Sorø Museum

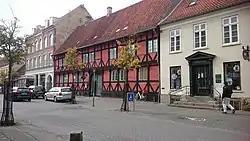
Sorø Museum

King Christian IV ordered the establishment of the inn on 13 January 1624 so that visitors to his new Knight academy, which had opened the previous year, would not have to stay within the school grounds. Construction began the same year and was completed in 1625. The building later served as residences for professors at the Academy. The site also included a slaughterhouse. It has been a museum since 1923.